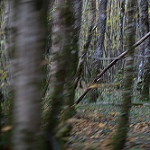
Scene: Outdoor